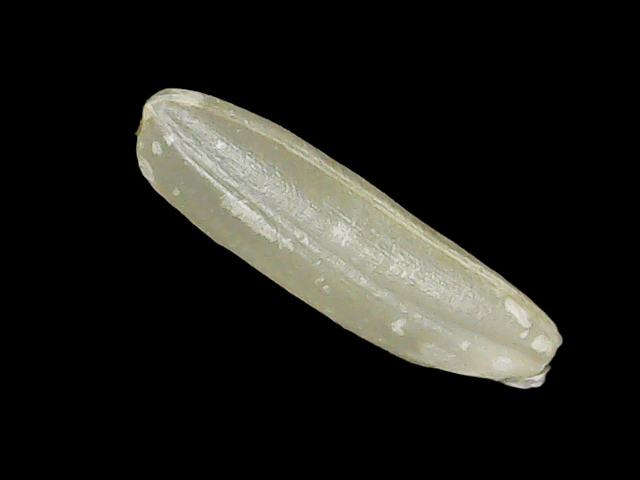
Rice variety: Binadhan26